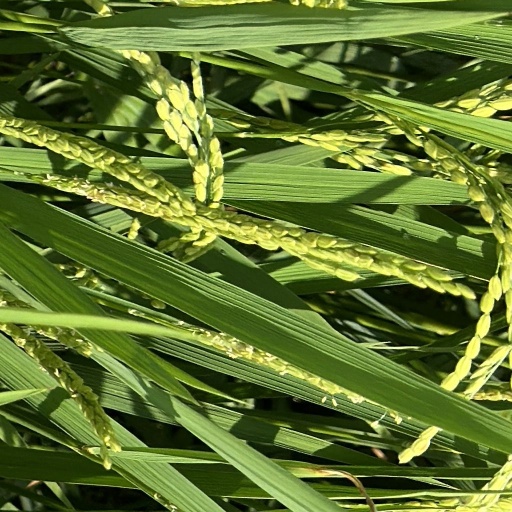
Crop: rice